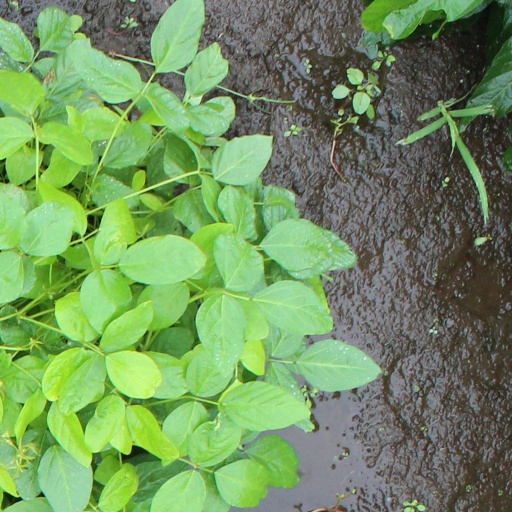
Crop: soybean